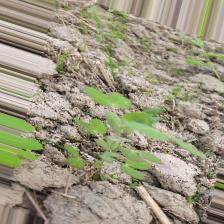
Label: Normal